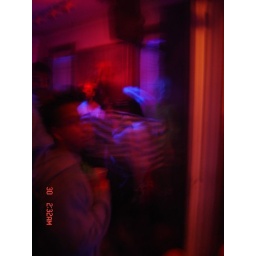
exploring gender dynamics: boys are blue, girls are red. (taken by vlad/recompiler, edited by me)